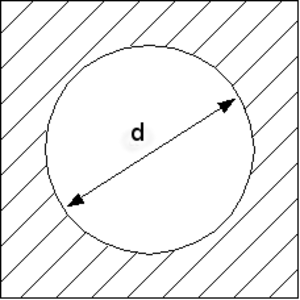
La théorie de la diffraction, dans sa forme élémentaire, repose sur le principe de Huygens-Fresnel. Selon ce principe, chaque point atteint par une onde se comporte comme une source secondaire. La figure de diffraction observée résulte de l'interférence des ondes émises par l'ensemble des sources secondaires. Bien que cette théorie ne fasse pas intervenir la nature de l'onde, le vocabulaire et les illustrations de cet article seront empruntés au domaine de l'optique.
En optique et électromagnétisme, la diffraction de Fraunhofer, encore nommée diffraction en champ lointain ou approximation de Fraunhofer, est l'observation en champ lointain de la figure de diffraction par un objet diffractant. Cette observation peut aussi se faire dans le plan focal image d'une lentille convergente. Elle s'oppose à la diffraction de Fresnel qui décrit le même phénomène de diffraction mais en champ proche.